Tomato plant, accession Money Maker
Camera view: horizontal (90 deg, fisheye); turntable rotation: 90 degrees
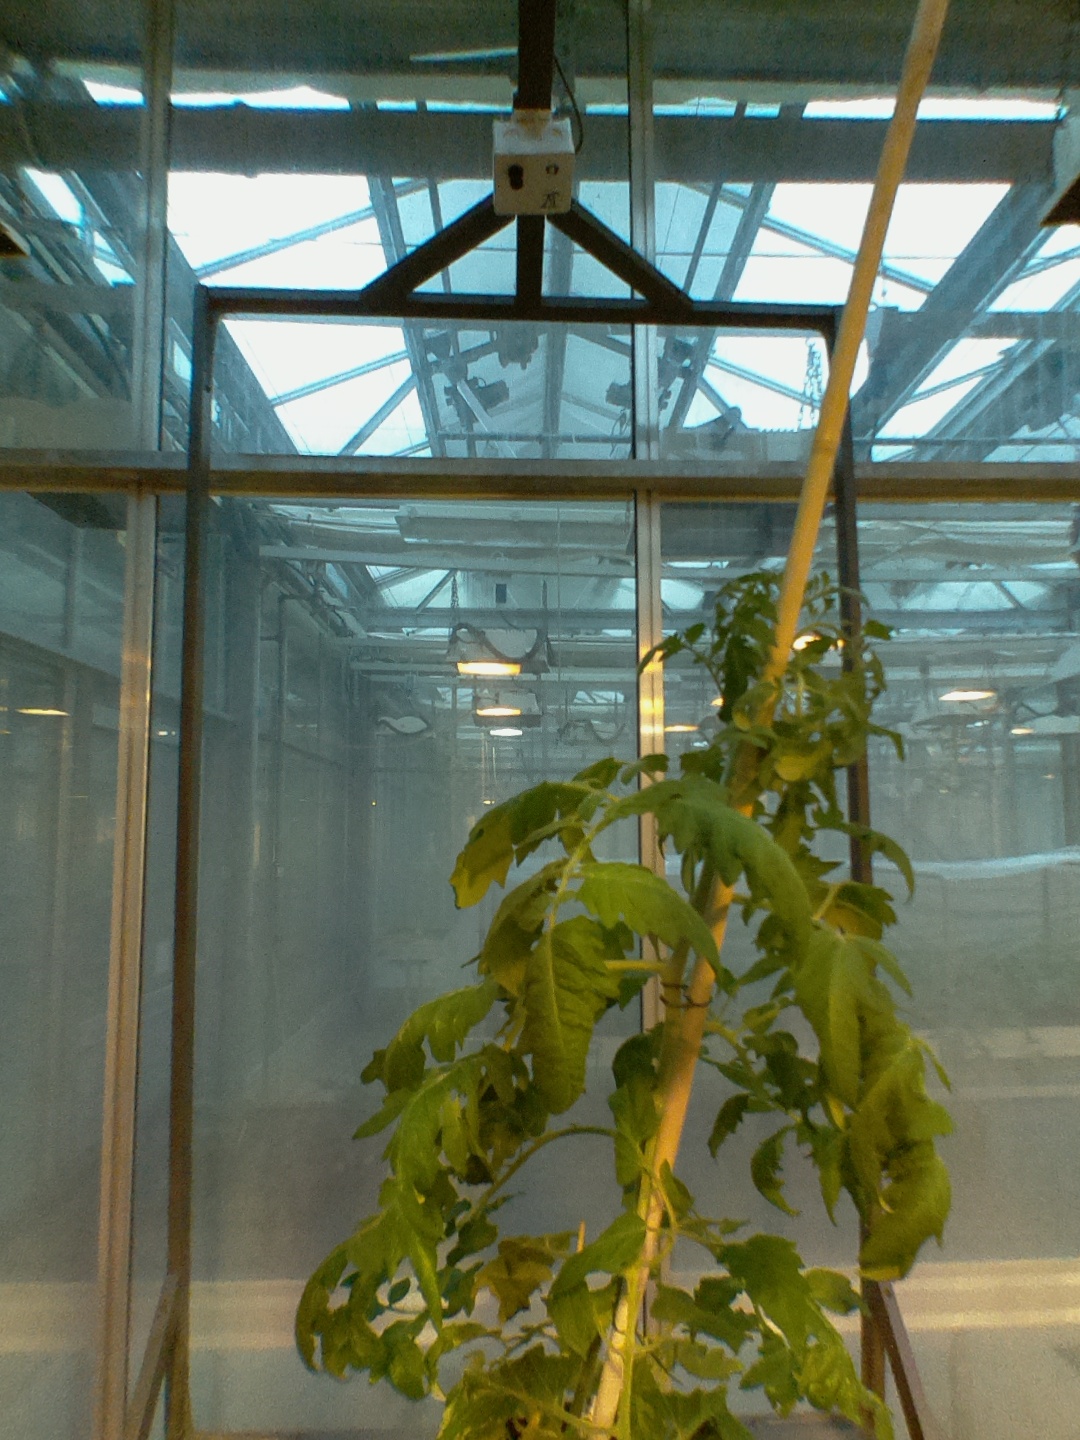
BBCH growth stage 60: First flowers open